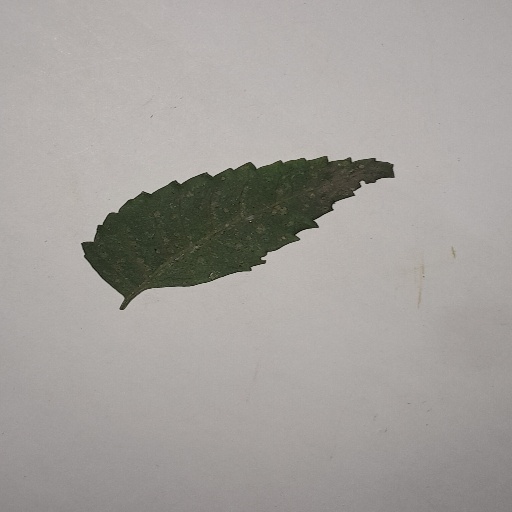
Species: Neem
Leaf condition: Powdery Mildew